Redwood National and State Parks

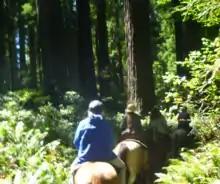
Horseback riders entering Redwood National Park

Hiking is the only way to reach the seven backcountry camping areas, the use of which requires a permit. Camping is only allowed in designated sites, except on gravel bars along Redwood Creek that allow for dispersed camping. Proper food storage to minimize encounters with bears is strongly enforced, and hikers and backpackers are required to take out any trash they generate. The NPS subscribes to the seven principles of Leave No Trace.